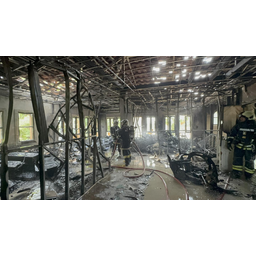
Label: paper